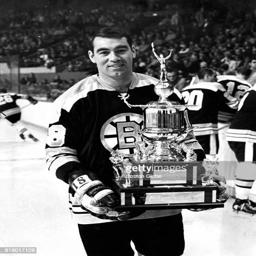
ice hockey right winger holds award presented to him before a game